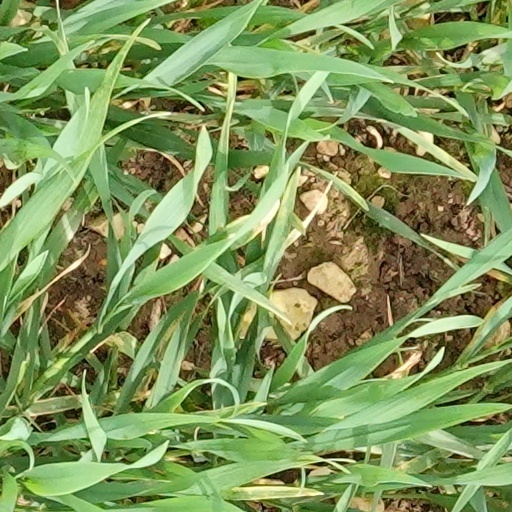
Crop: wheat